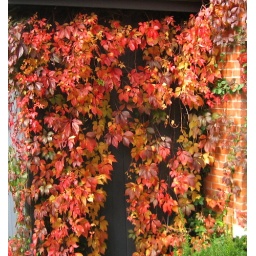
the red ivy shines against the dark wall